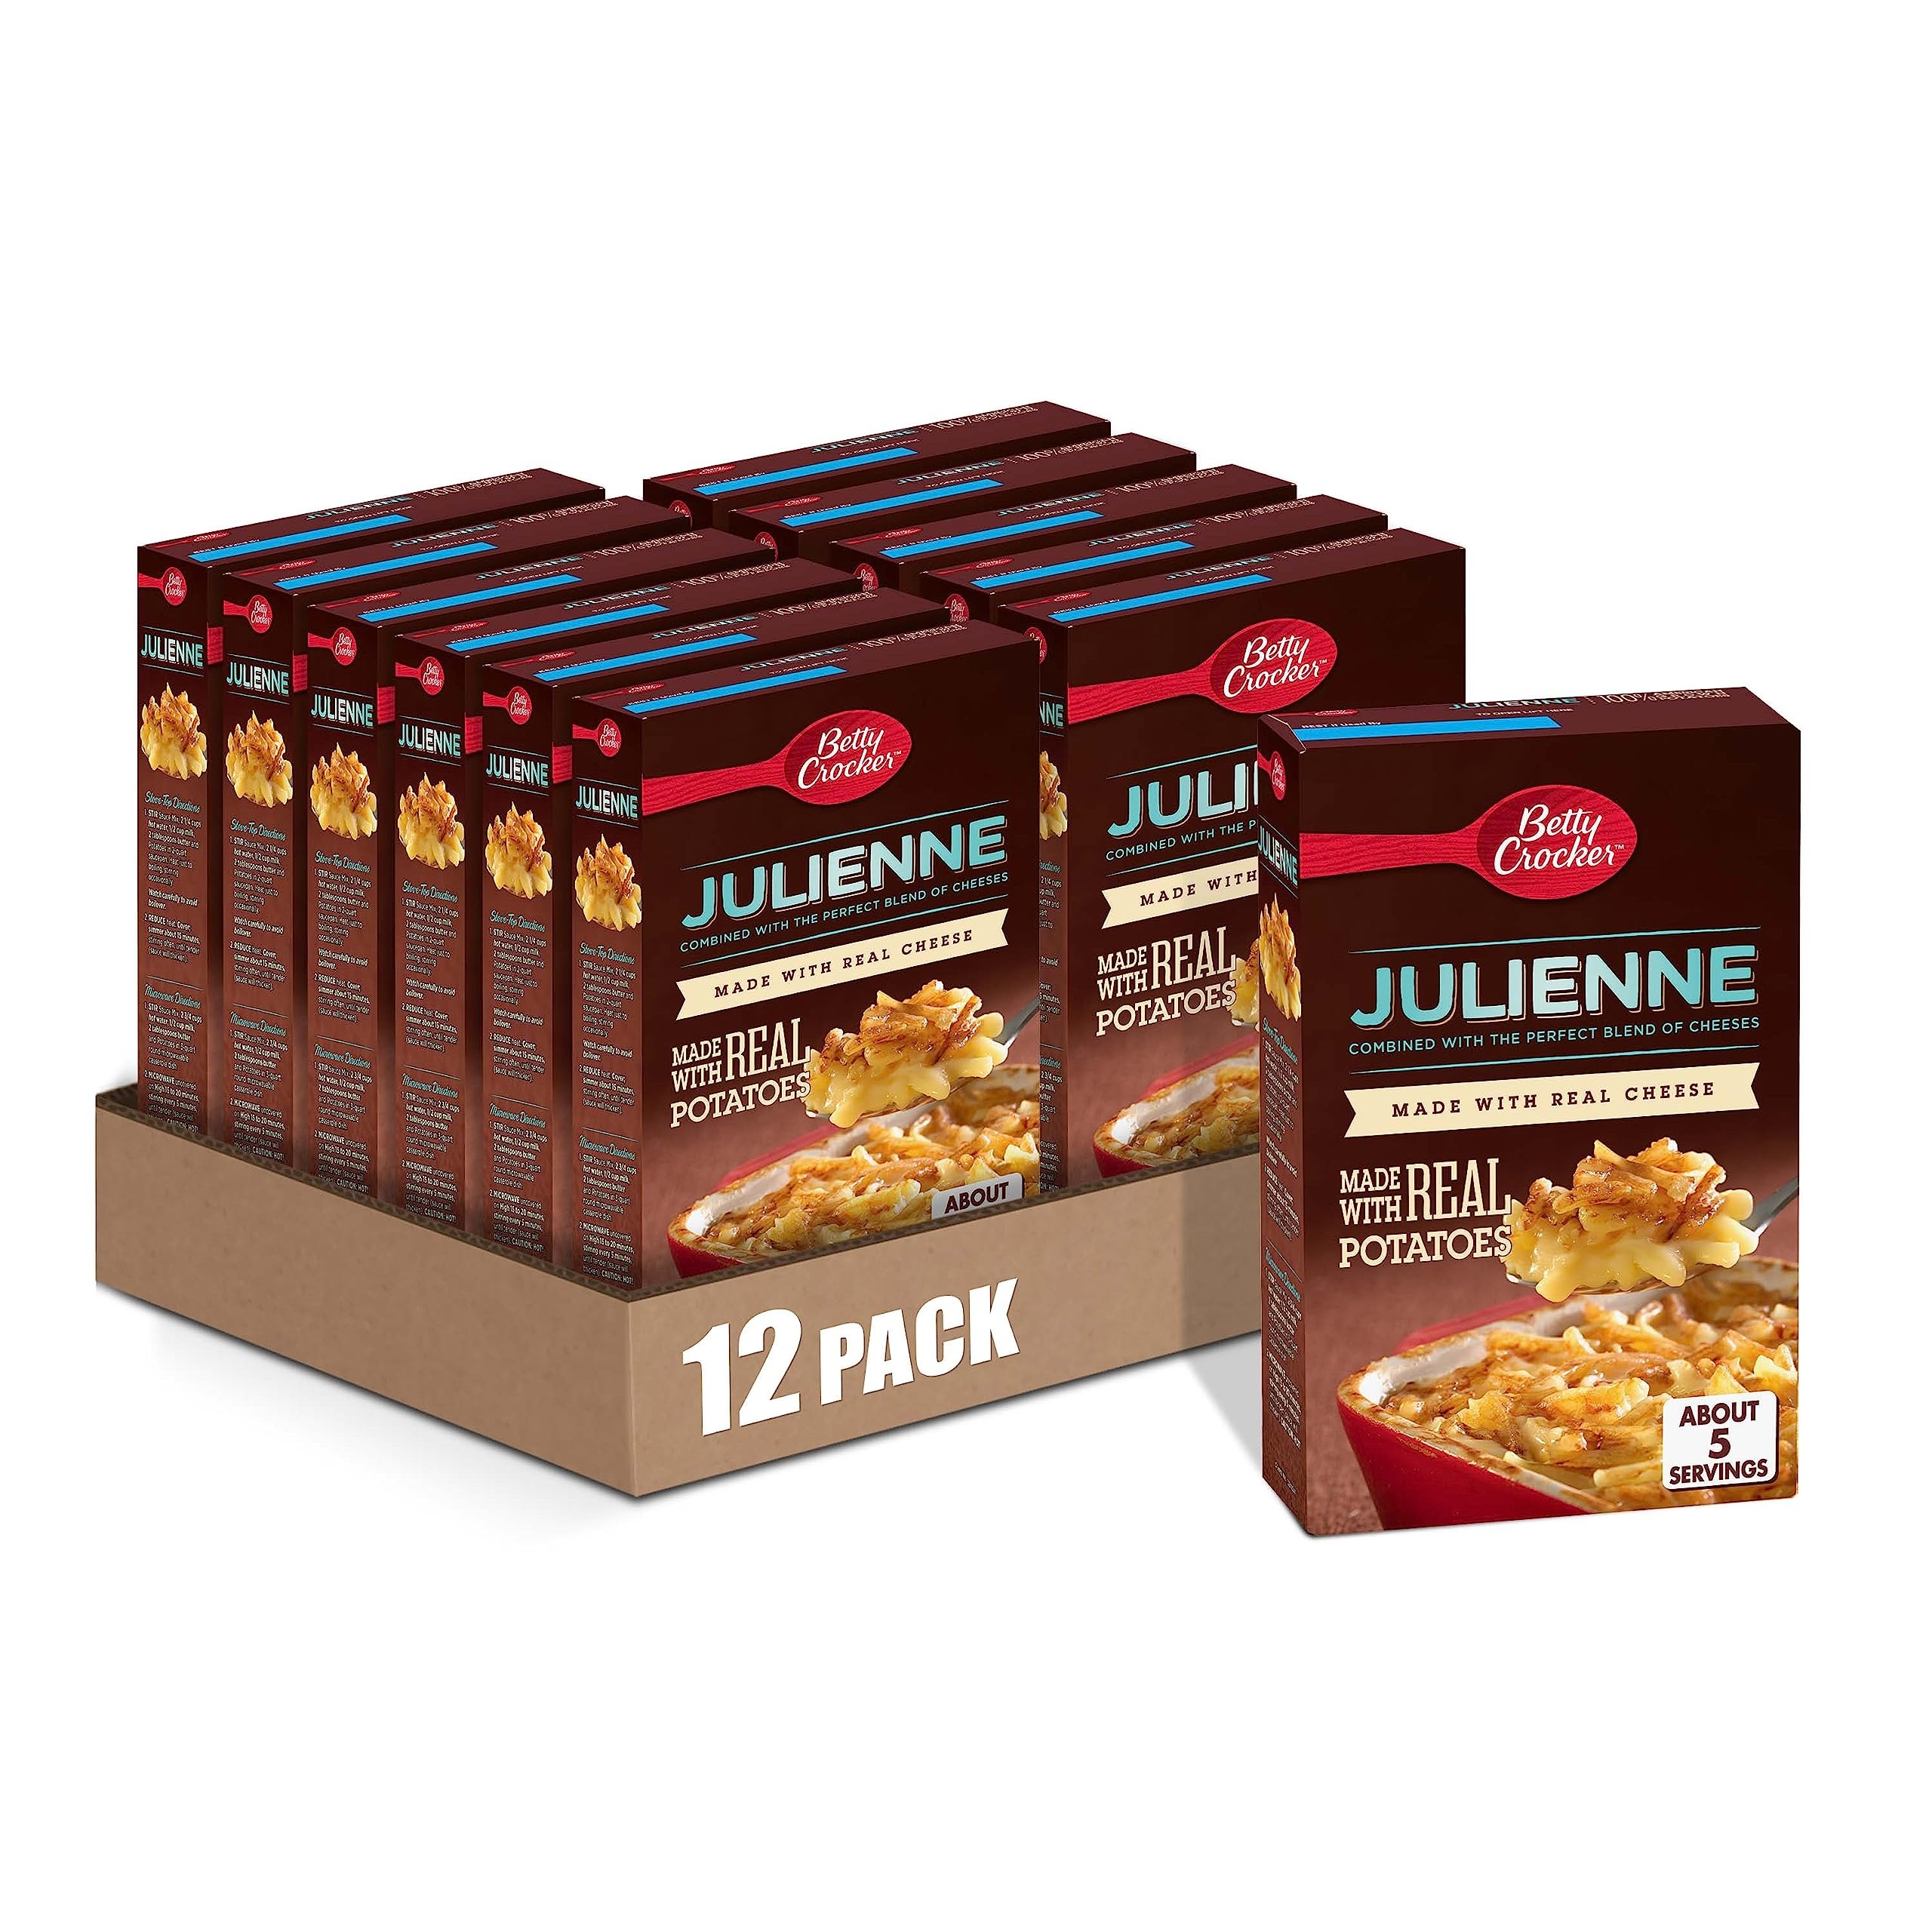
Item Name: Betty Crocker Julienne Potatoes, Made with Real Cheese, 4.6 oz. (Pack of 12)
Bullet Point 1: JULIENNE POTATOES: Betty Crocker's shredded potatoes in a rich, creamy cheese sauce
Bullet Point 2: QUICK AND EASY: Have a delicious side for dinner ready to eat in less than 30 minutes by simply adding water, milk and butter
Bullet Point 3: TASTY INGREDIENTS: A delicious side dish made with real potatoes
Bullet Point 4: CHEESY AND DELICIOUS: Julienne Potatoes made with real cheese
Bullet Point 5: CONTAINS: 4.6 oz (Pack of 12)
Value: 55.2
Unit: ounce

Price: 1.34